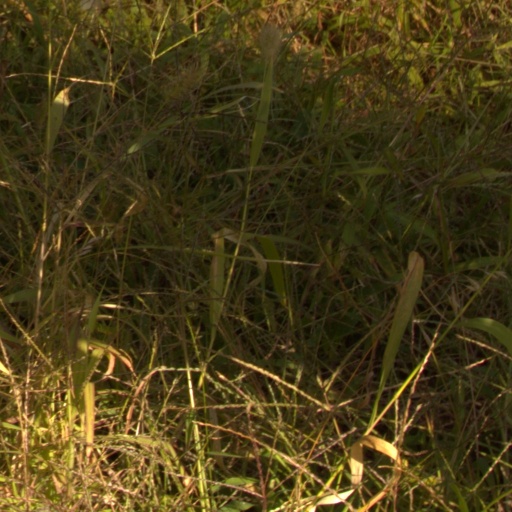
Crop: grape